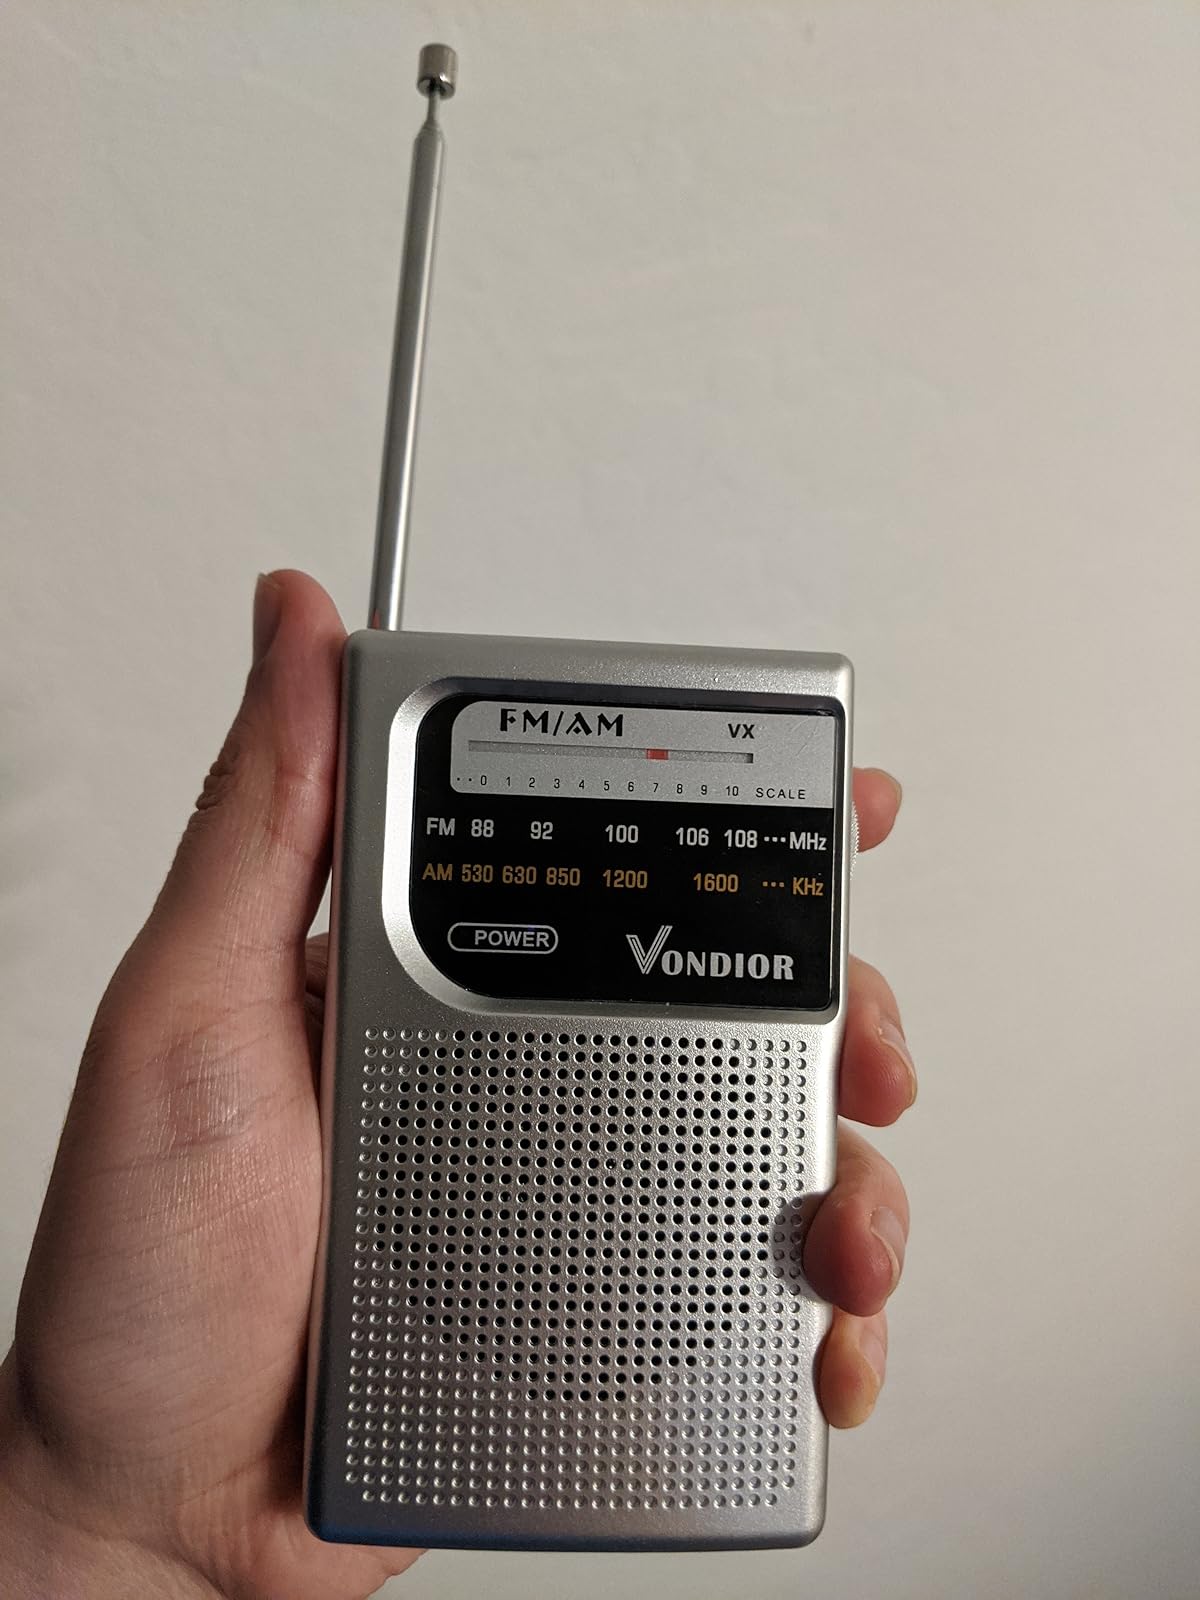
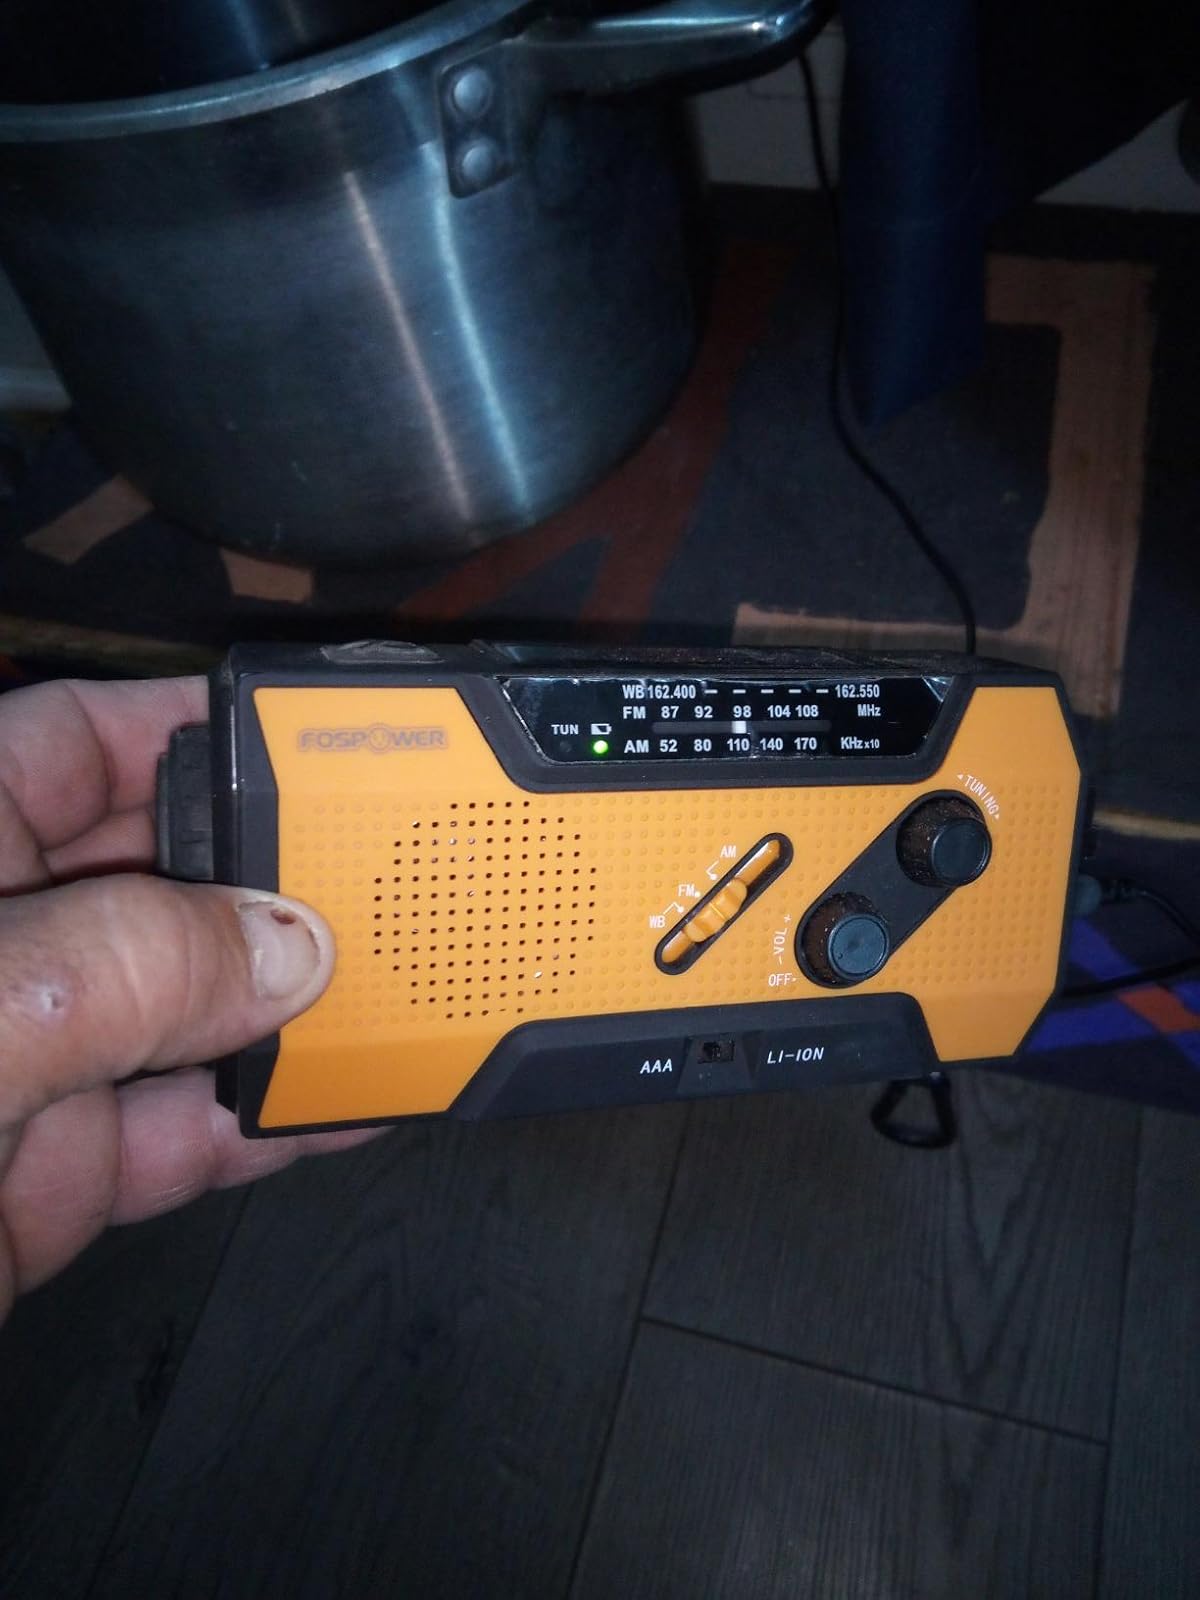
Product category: radio
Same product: no